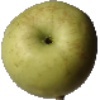
Label: Apple Golden 3